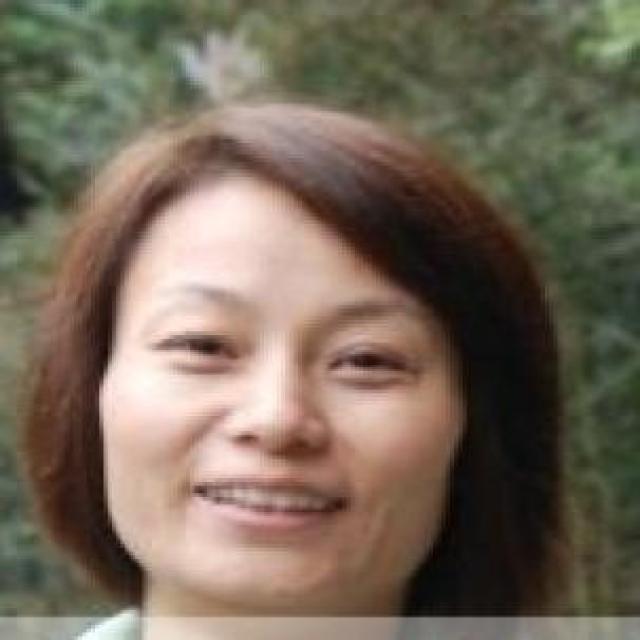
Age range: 21-44